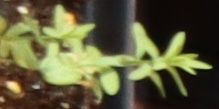
Label: Flax